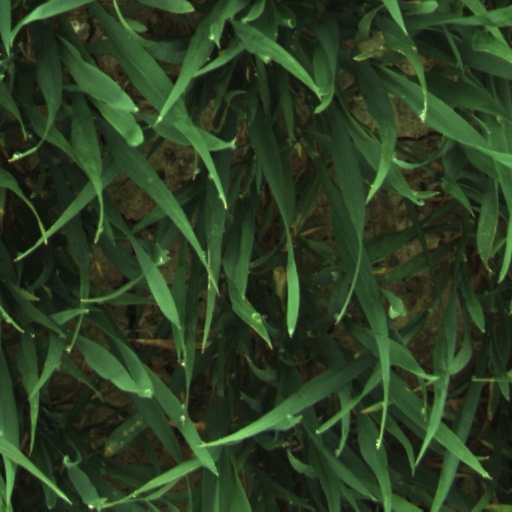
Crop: wheat